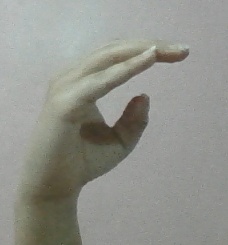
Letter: jeem